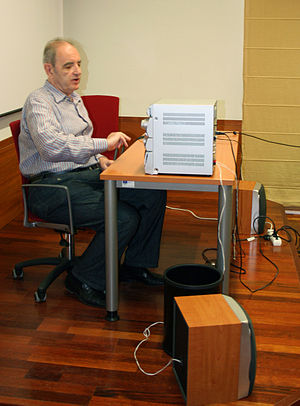
Tomás Marco
Tomás Marco Aragón er en spansk komponist og musikskribent.